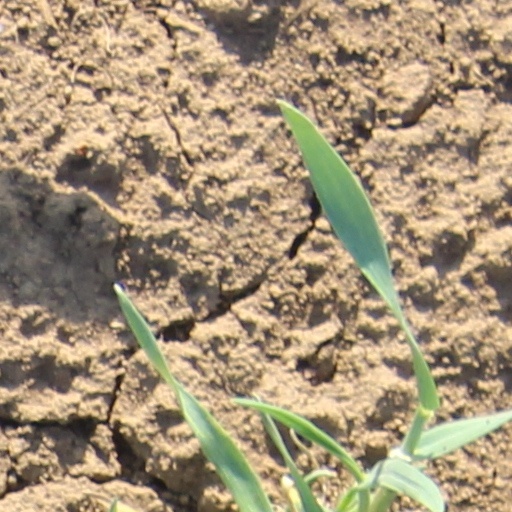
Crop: wheat